Dimitrios Papanikolis

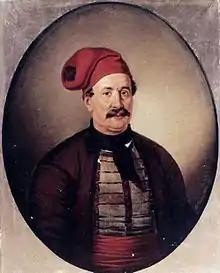
Portrait by Dionysios Tsokos

Dimitrios Papanikolis (c. 1790–1855) was a naval hero of the Greek Revolution, famous for being the first to successfully employ a fireship to destroy an Ottoman ship of the line.